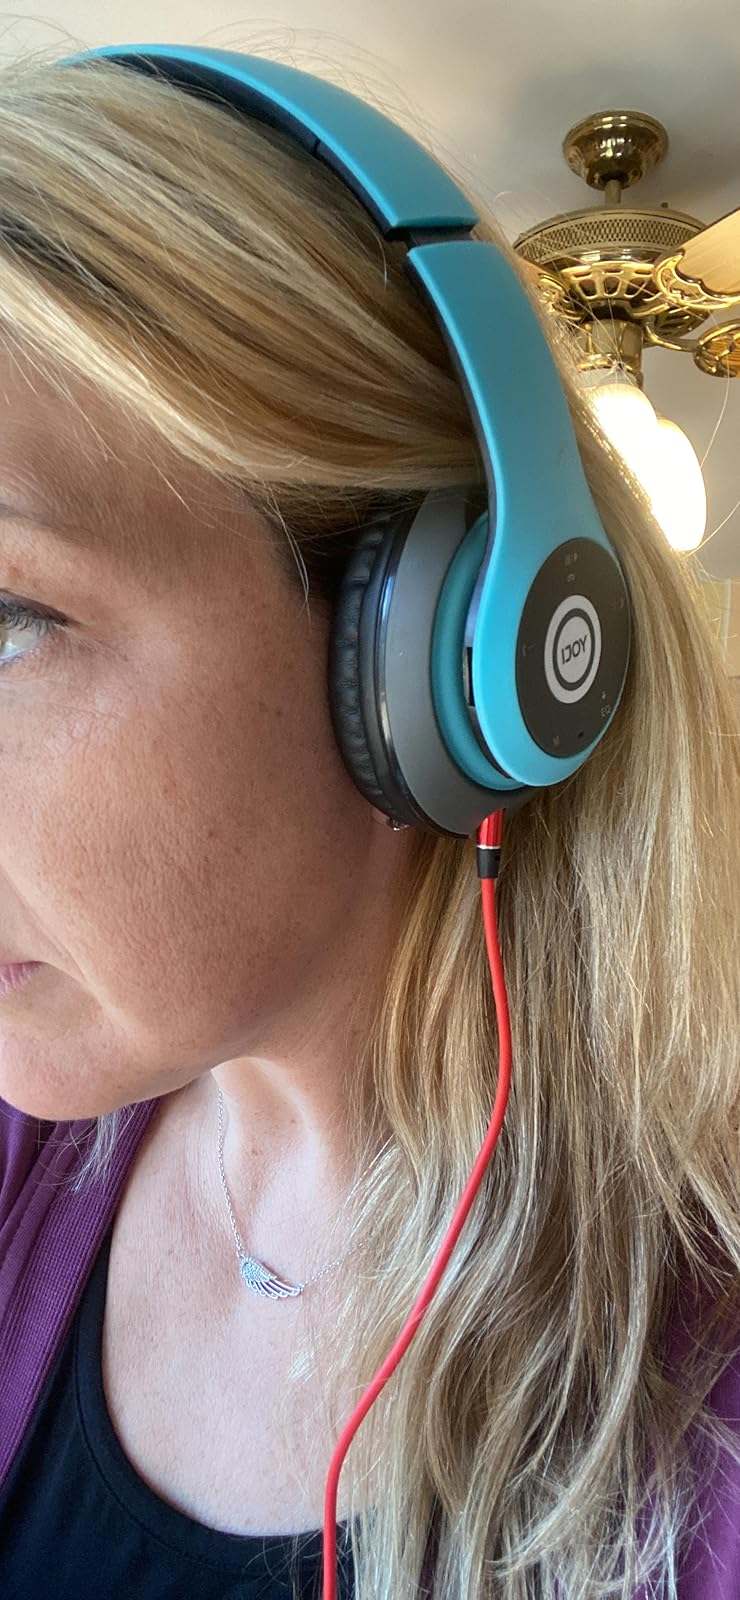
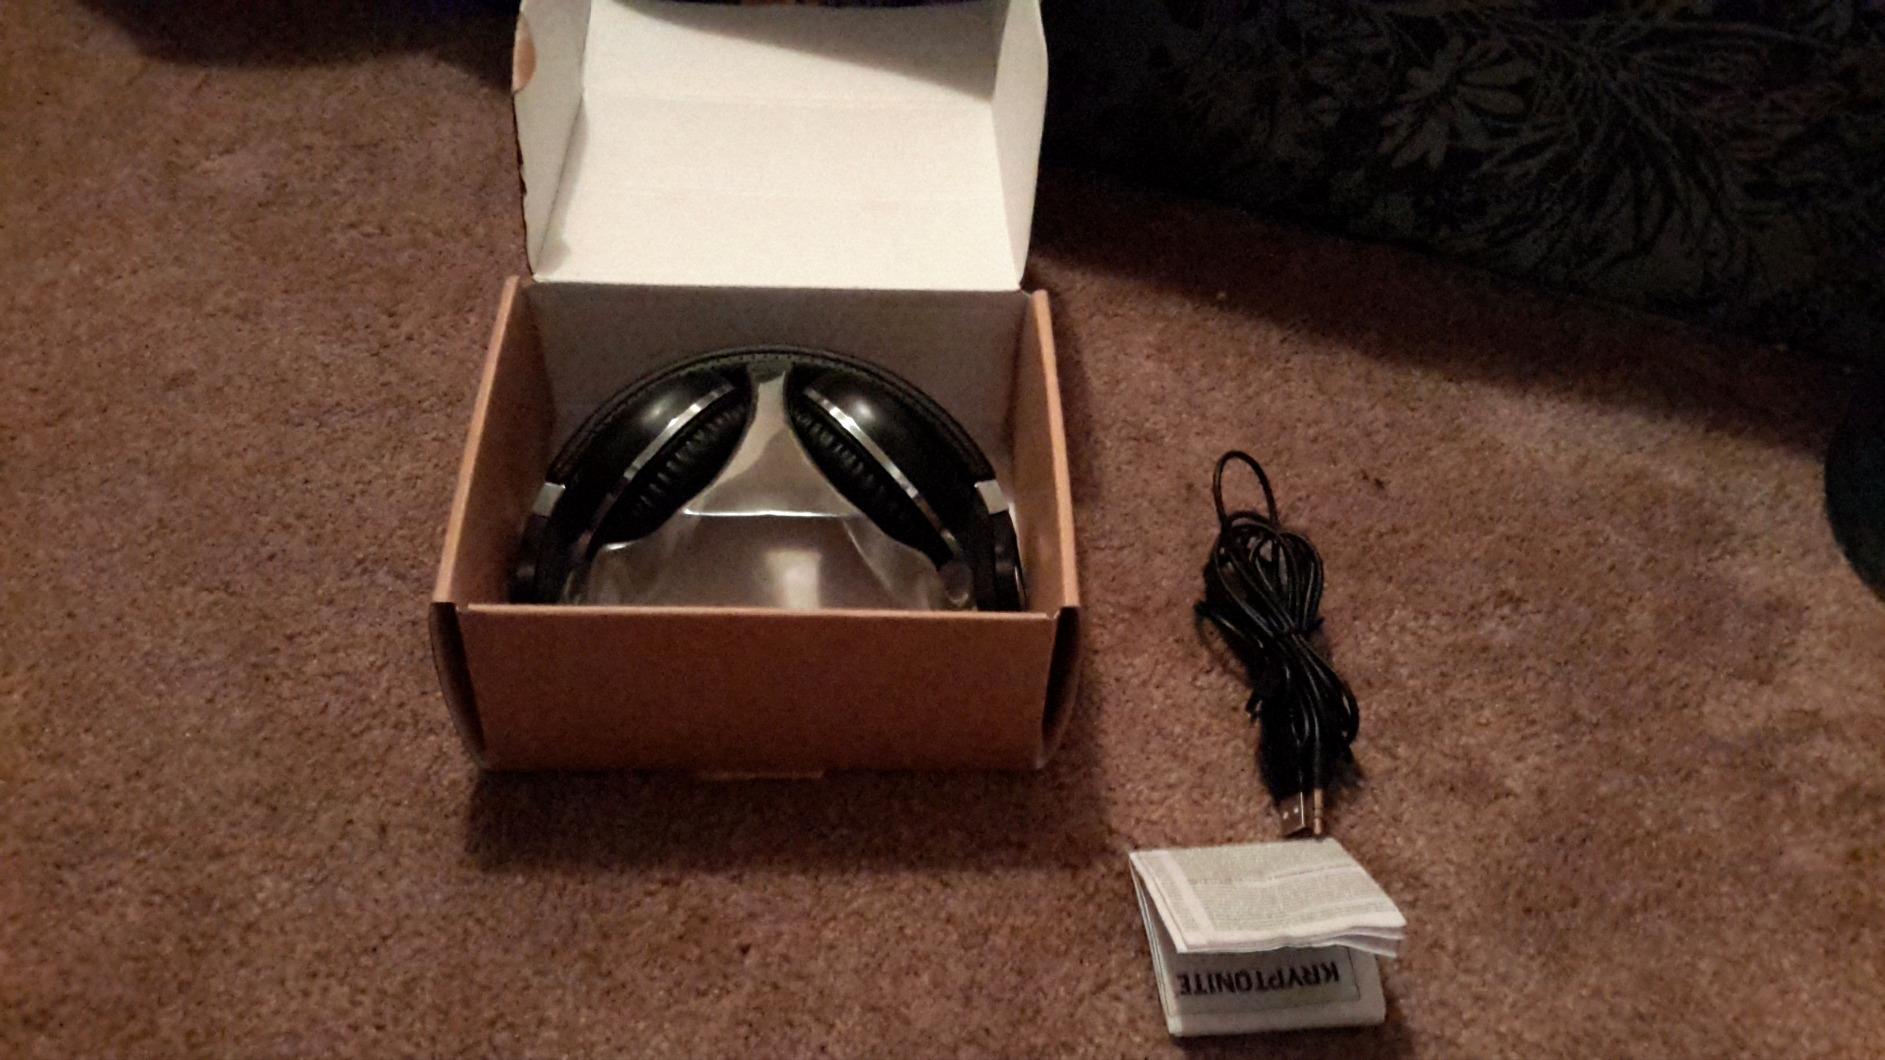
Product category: headphones
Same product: no